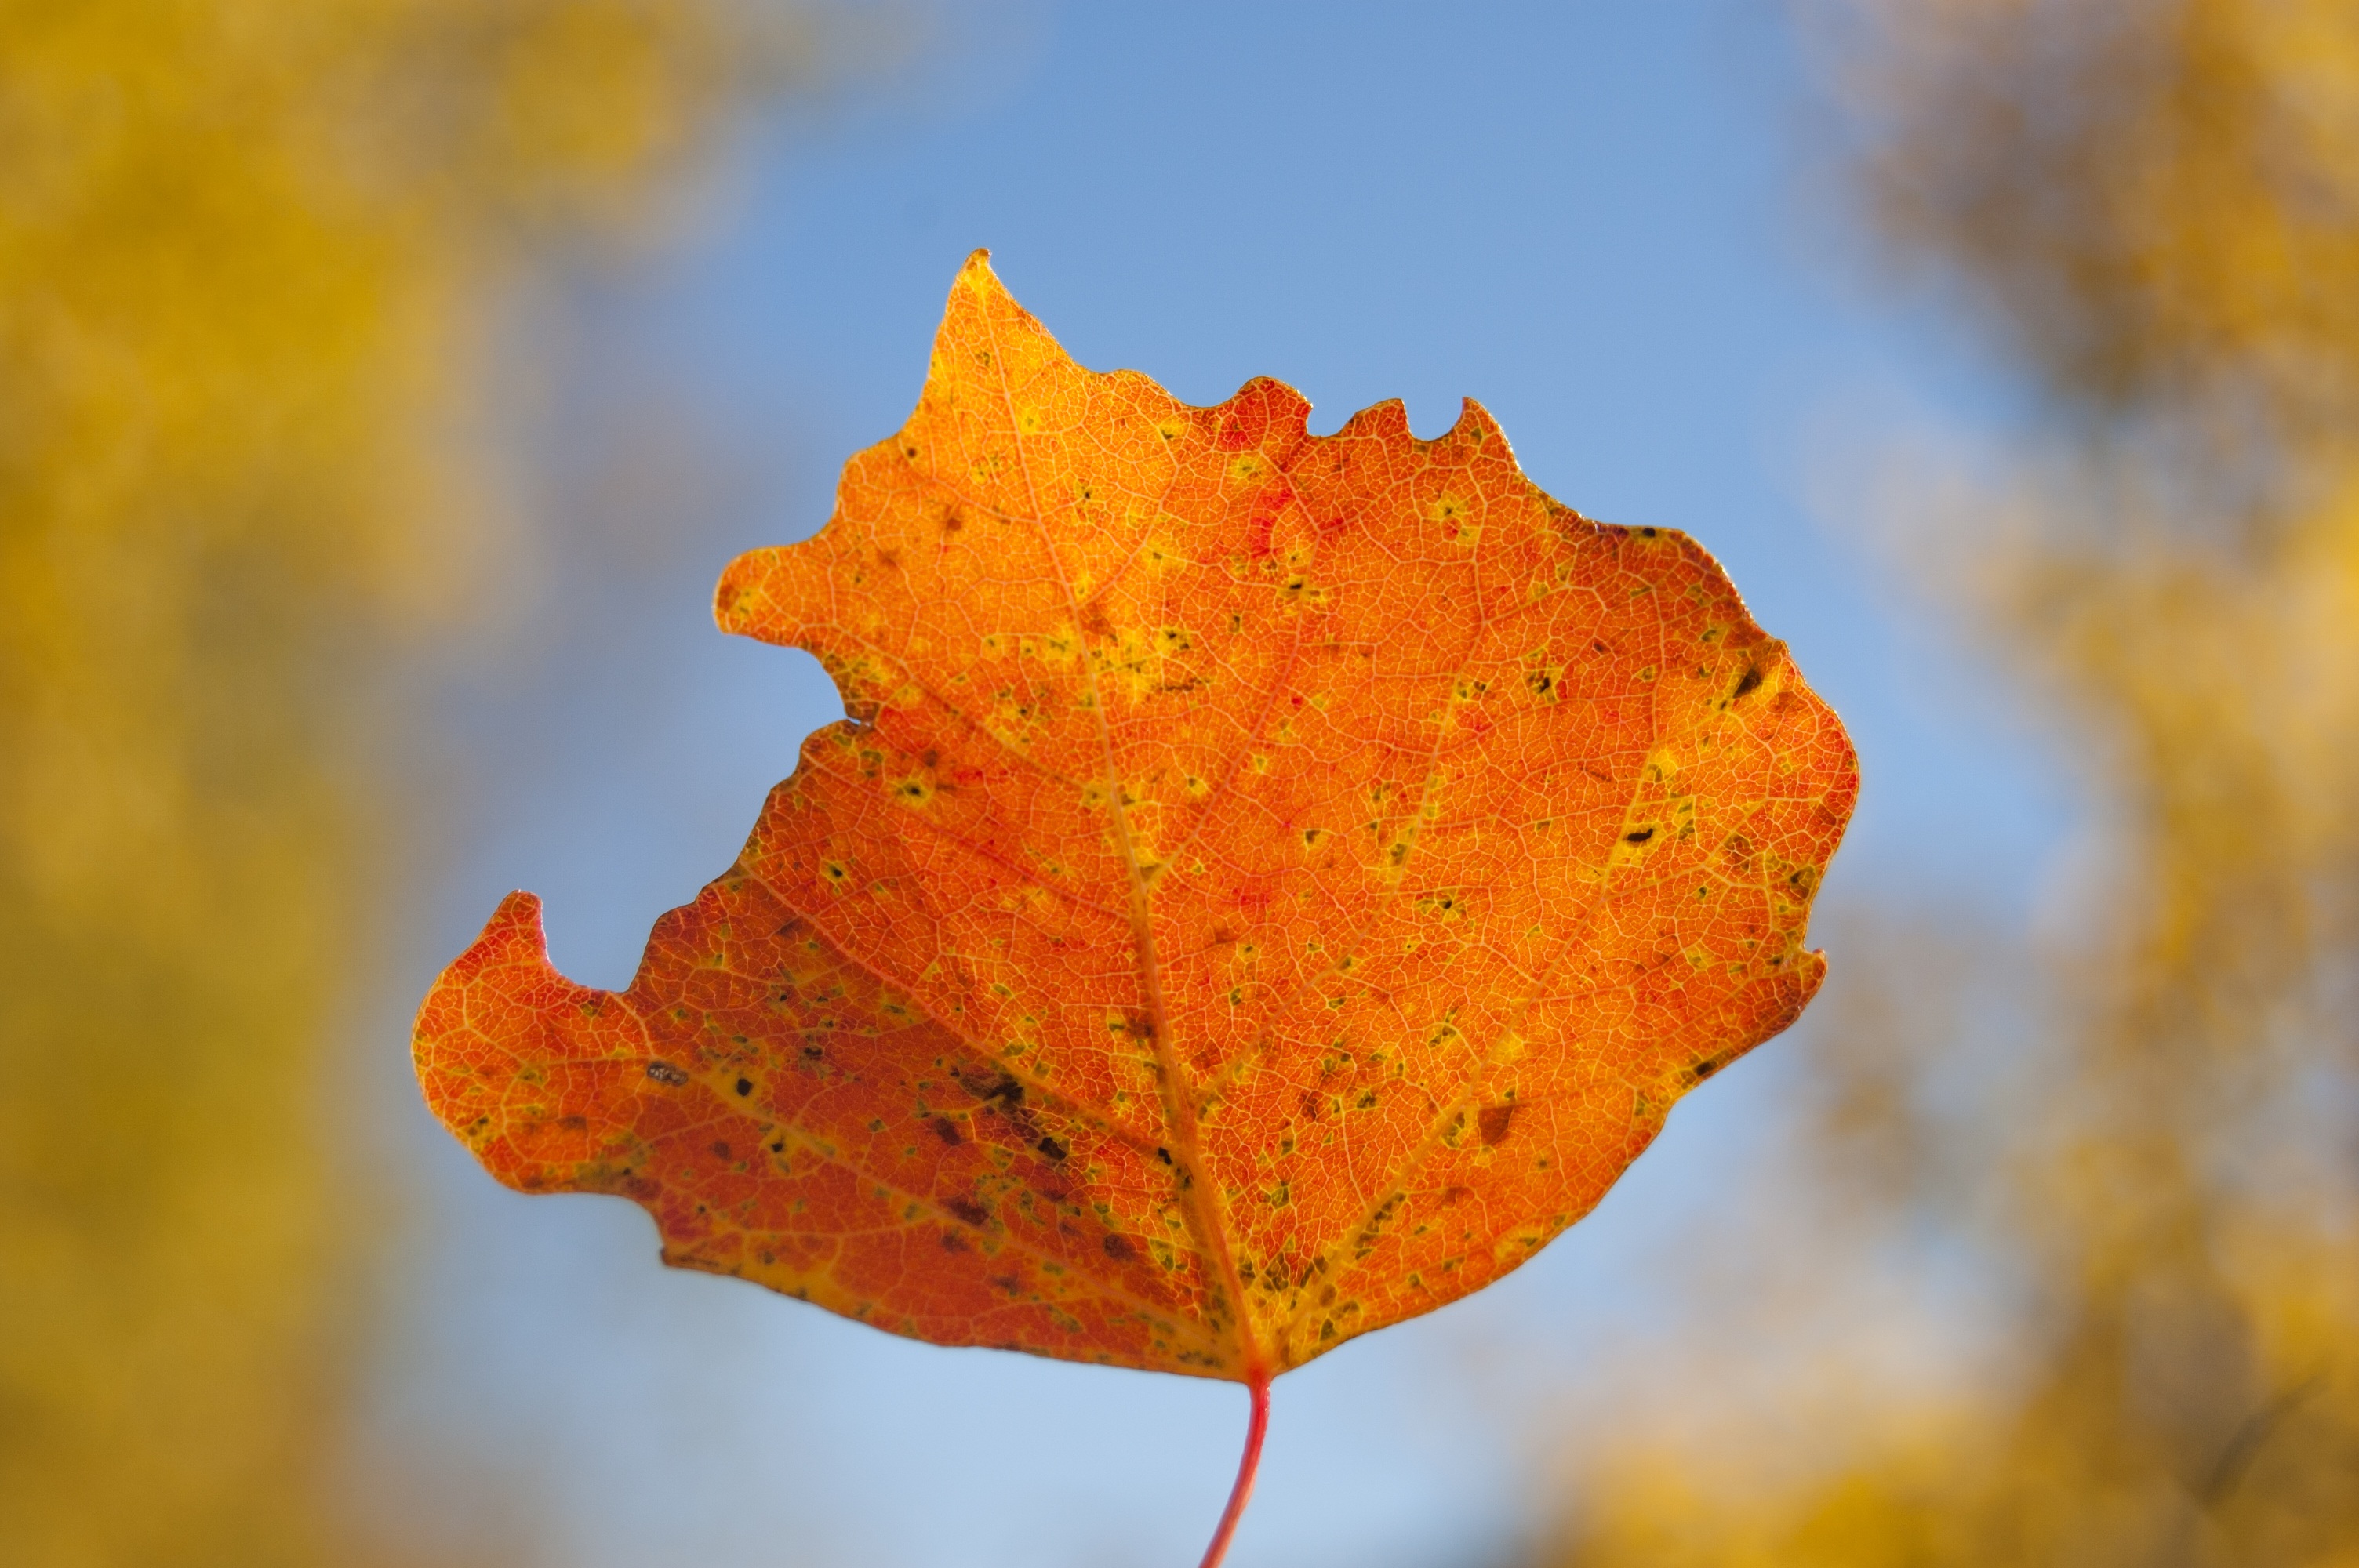
tree, nature, branch, plant, sunlight, leaf, flower, autumn, yellow, season, maple tree, maple leaf, sheet, deciduous, aspen, macro photography, flowering plant, clear autumn day, clear day, plant stem, woody plant, land plant, one orange aspen leaf, leaf on a background of blue sky